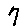
Label: 7